Bernard Adams (writer)

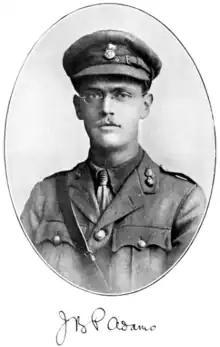
Bernard Adams in his captain's uniform, from the frontispiece of the 1st edition of "Nothing of Importance"

John Bernard Pye Adams (15 November 1890 – 27 February 1917) was a British army officer during World War I and a writer. His book of memoirs, "Nothing of Importance", was the first published book about life in the trenches, and the only one published before the end of the war. Adams did not live to see its publication, dying in France of wounds suffered while leading an attack in February 1917.